Village Vanguard

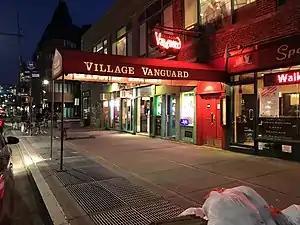
The Village Vanguard in New York City, 2018

The Village Vanguard is a jazz club at Seventh Avenue South in Greenwich Village, New York City. The club was opened on February 22, 1935, by Max Gordon. Originally, the club presented folk music and beat poetry, but it became primarily a jazz music venue in 1957. It has hosted many highly renowned jazz musicians since then, and today is the oldest operating jazz club in New York City.